William P. Bidelman

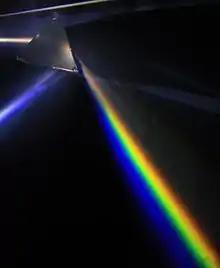
A prism disperses visible light disperse when passing through a prism, displaying a spectrum.

As an undergraduate at Harvard College, Bidelman received an Honorary Harvard College Scholarship for academic excellence in 1939. He graduated in 1940. Bidelman entered the graduate program at the University of Chicago affiliated with Yerkes Observatory. His doctoral advisor was William W.Morgan, who discovered the first definite evidence that the Milky Way Galaxy is a spiral galaxy, and, with Philip Keenan, the Morgan-Keener (MK) system of stellar classification. As a graduate student, Bidelman assisted Morgan and Keenan by taking some of the spectrograms for their book, "An Atlas of Stellar Spectra".